Ken Christie

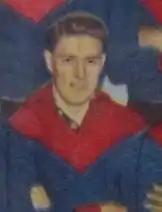

Ken Christie (28 August 1927 – 17 August 2017) was an Australian rules footballer who played with Melbourne in the Victorian Football League (VFL) during the early 1950s.